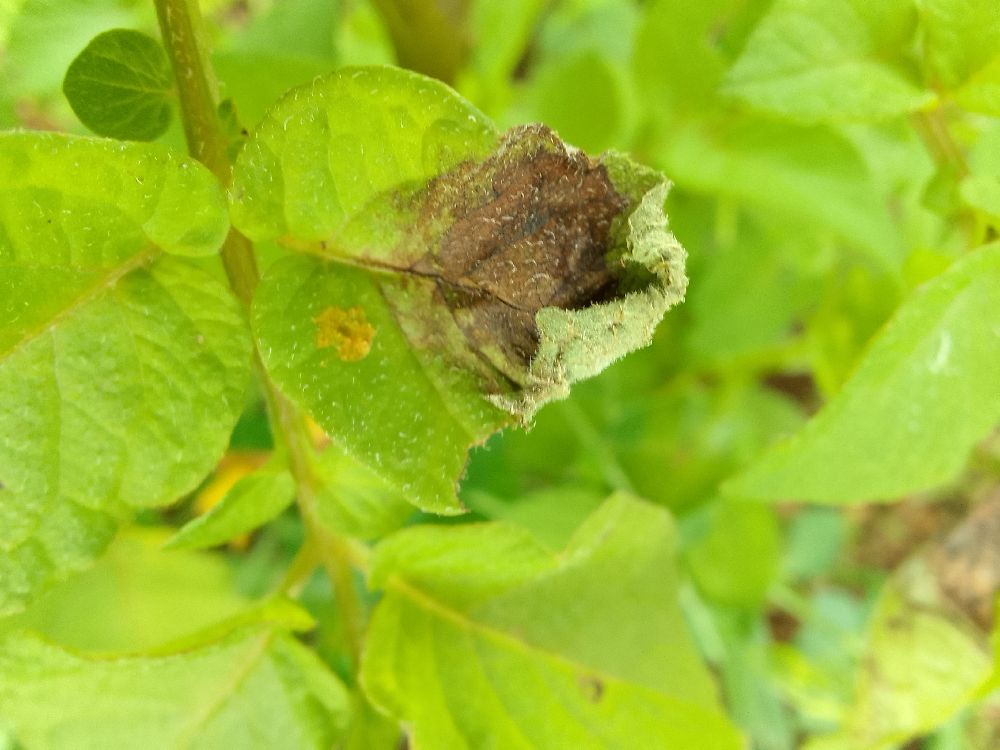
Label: Late blight